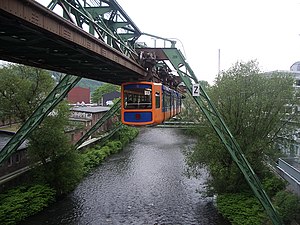
Wuppertal / Bydele
Wuppertal er en tysk by i Ruhr-distriktet. Før globaliseringen var byen centrum for Tysklands tekstilindustri.